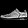
Label: Sneaker